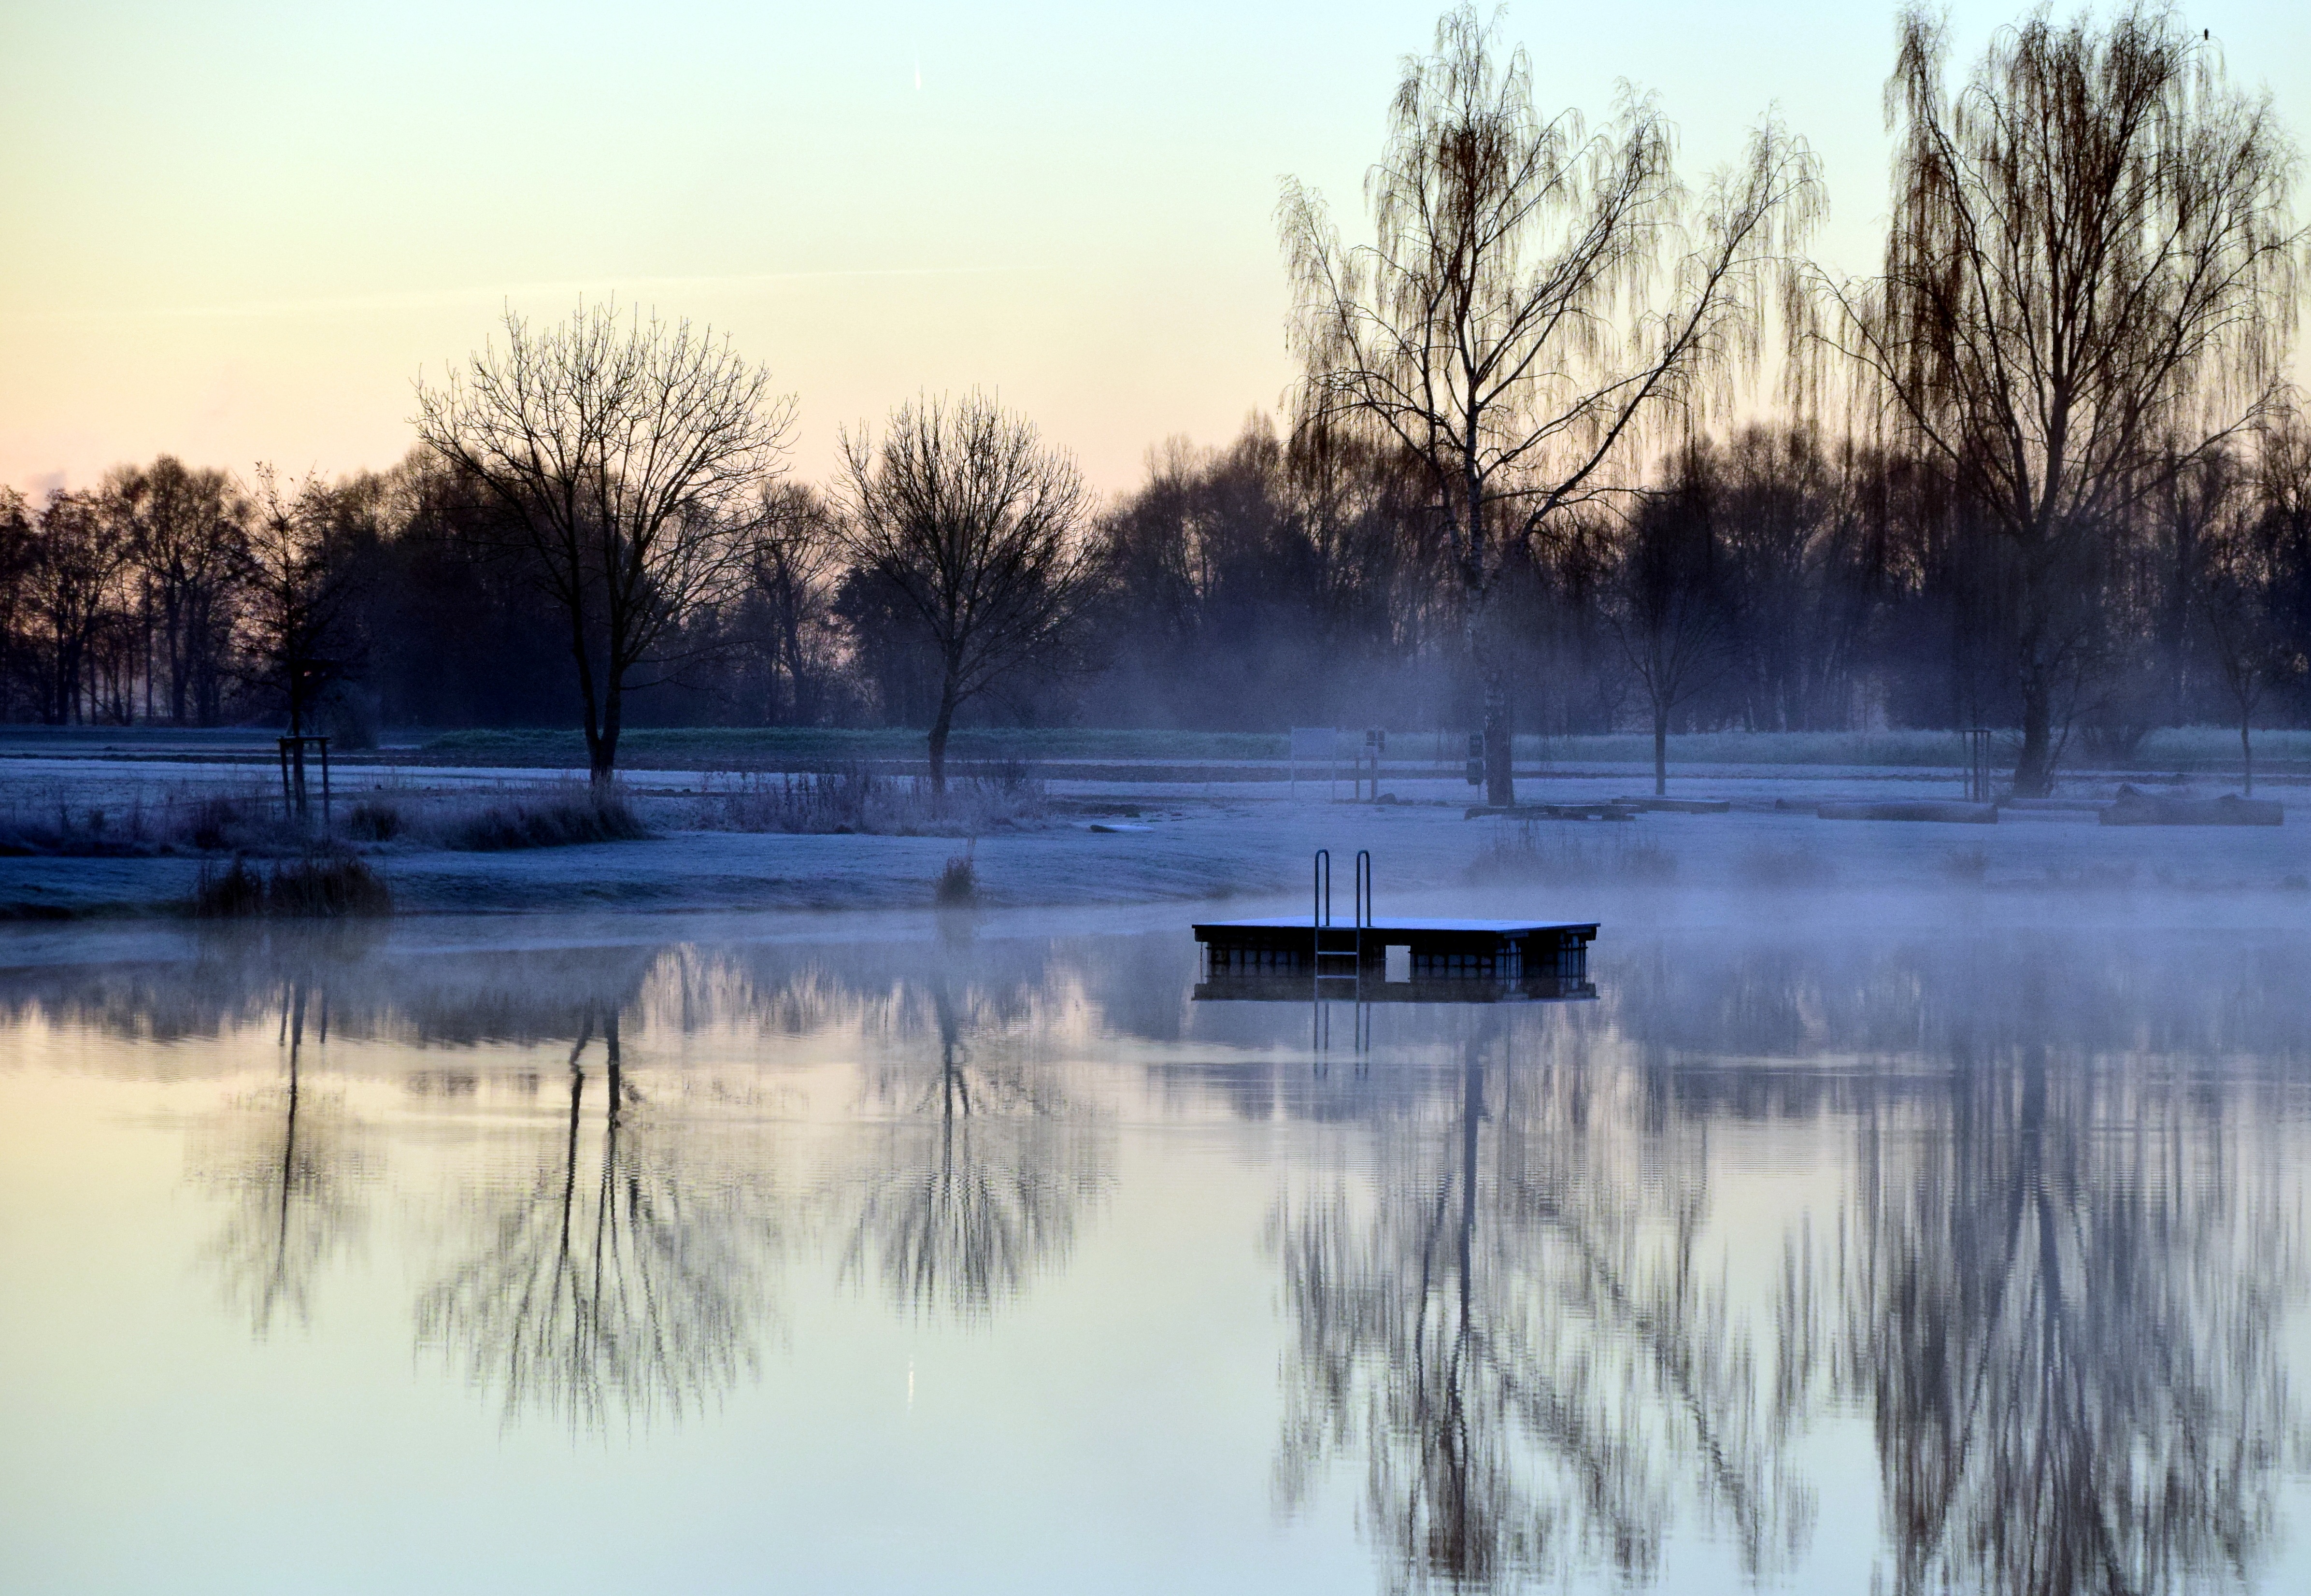
landscape, tree, water, nature, marsh, snow, winter, fog, sunrise, mist, sunlight, morning, lake, frost, dawn, river, dusk, pond, ice, evening, reflection, autumn, weather, season, trees, wetland, beautiful, quiet, mirroring, freezing, morning mist, atmospheric phenomenon, woody plant, bathing island